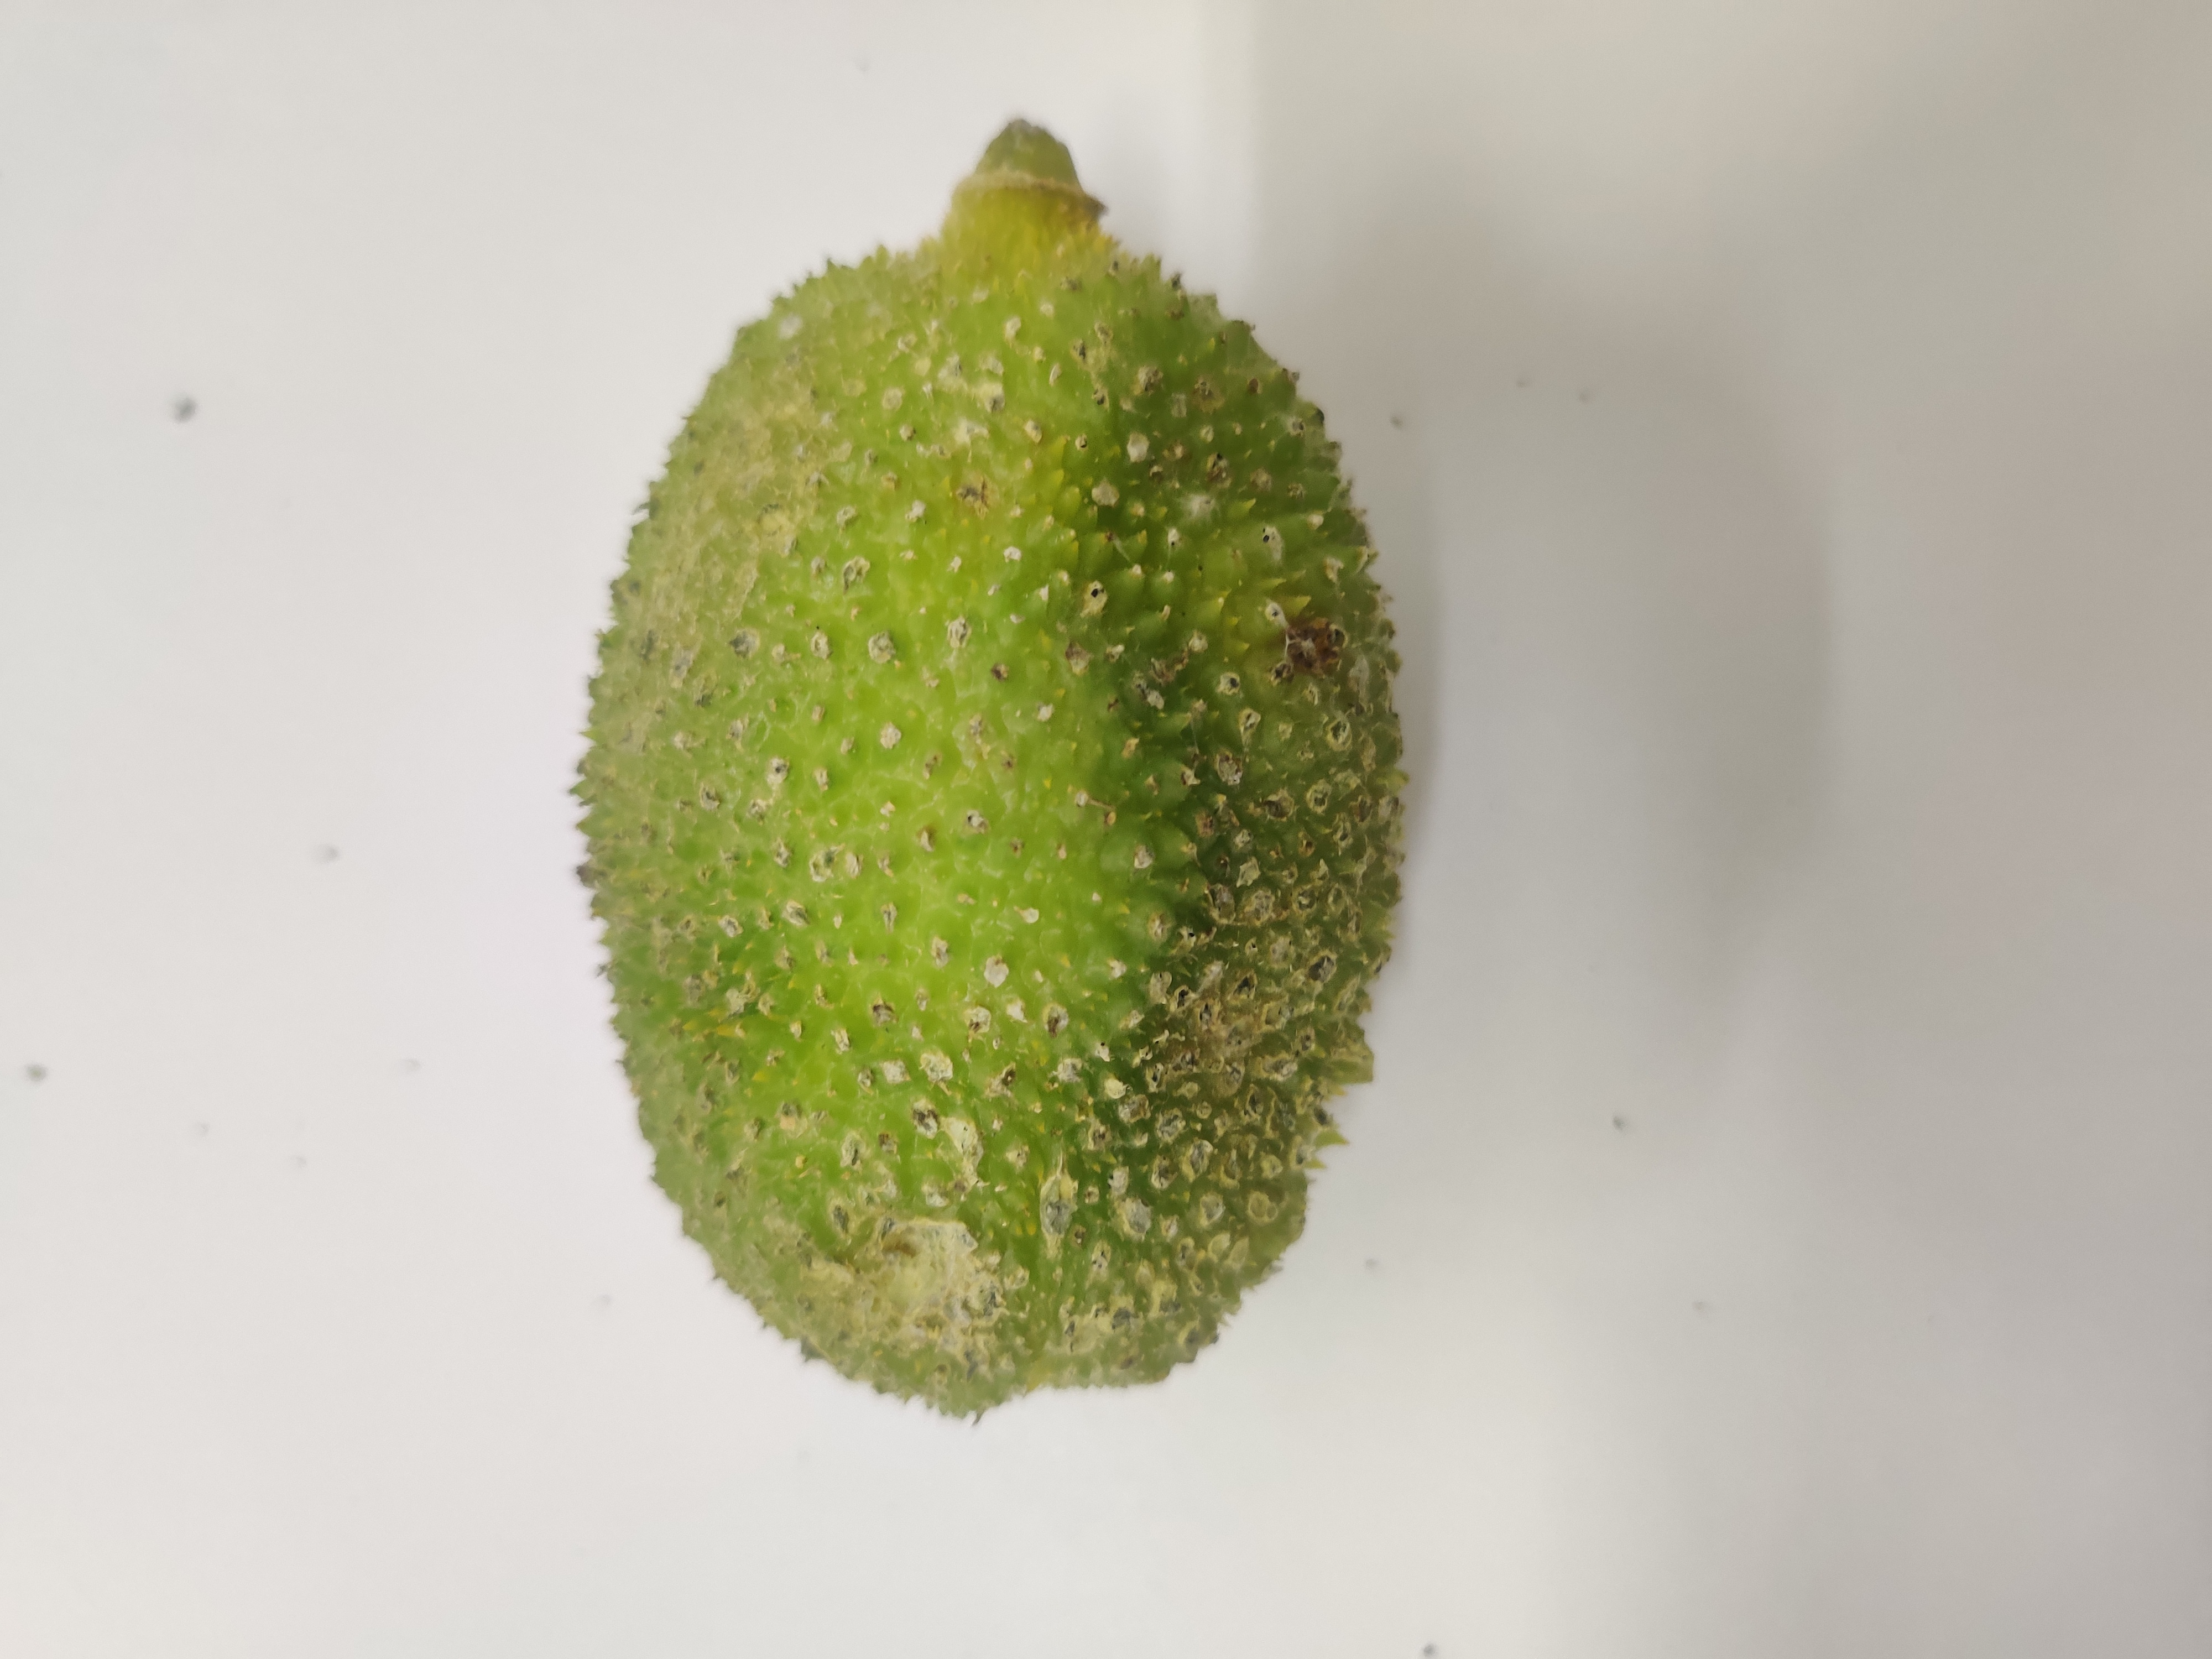
Crop: Spiny Gourd
Condition: Severely Damaged